Domnall mac Taidc

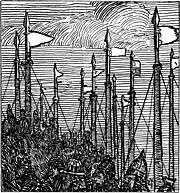
Nineteenth-century depiction of Magnús Óláfsson's forces in Ireland.

Although Domnall had earlier opposed Muirchertach over the kingship of Munster, he possessed strong familial connections with the Isles through his maternal descent from Echmarcach. In fact, the fifteenth- to sixteenth-century "Annals of Ulster" reveals that at least two apparent members of Echmarcach's family were killed less than a decade before in a repulsed invasion of Mann. As a result of their demise, Domnall may well have become the leading male representative of his mother's family. From the standpoint of the Uí Briain, the union of Domnall's parents would, therefore, seem to have been orchestrated in the context of extending Uí Briain authority into the Isles. In 1096, the "Annals of the Four Masters" reveals that Domnall's brother, Amlaíb, lost his life on Mann, apparently whilst supporting Domnall's undertaking in the Isles. This source not only corroborates Uí Briain intervention in the Isles, but suggests that Domnall and the rest of the Meic Taidc faced significant opposition there, possibly in the form of Lagmann's adherents. The chronicle credits Domnall with an oppressive three-year reign that ended when the leading Islesmen revolted against him, and drove him from the kingdom back to Ireland.